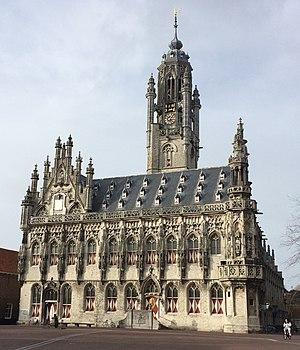
Maison communale de Middelburg (Pays Bas)
L'hôtel de ville de Middelbourg est un édifice situé sur le Markt à Middelbourg, une ville de Zélande, aux Pays-Bas.